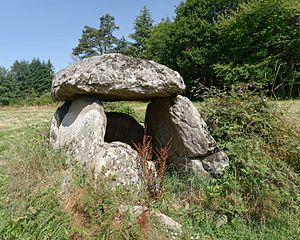
Le dolmen de Boisseyre, dit aussi de la Pierre Couverte, à Ambert (Puy-de-Dôme).
Ambert est une commune française située dans le département du Puy-de-Dôme, en région d'Auvergne-Rhône-Alpes.